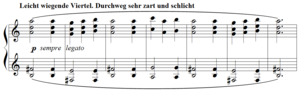
Premières mesures de la première mélodie des ""Marienleben"", de Paul Hindemith (1923) reconstituées sous logiciel ENCORE sous licence payée par l'utilisateur
Das Marienleben, op. 27 est un cycle de quinze mélodies pour chant et piano de Paul Hindemith, composé sur des poèmes de Rainer Maria Rilke.